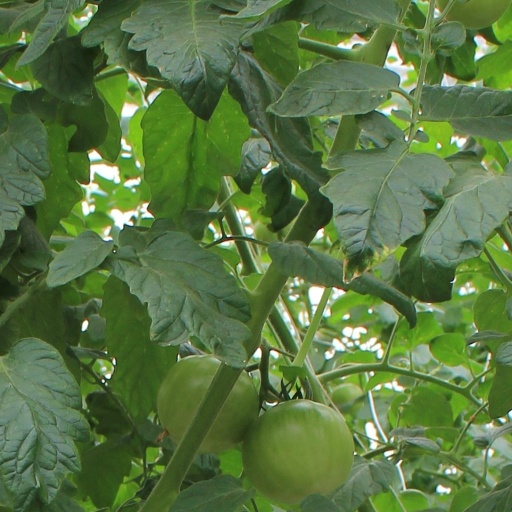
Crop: tomato